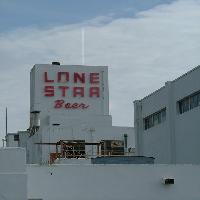
Weather: cloudy or overcast